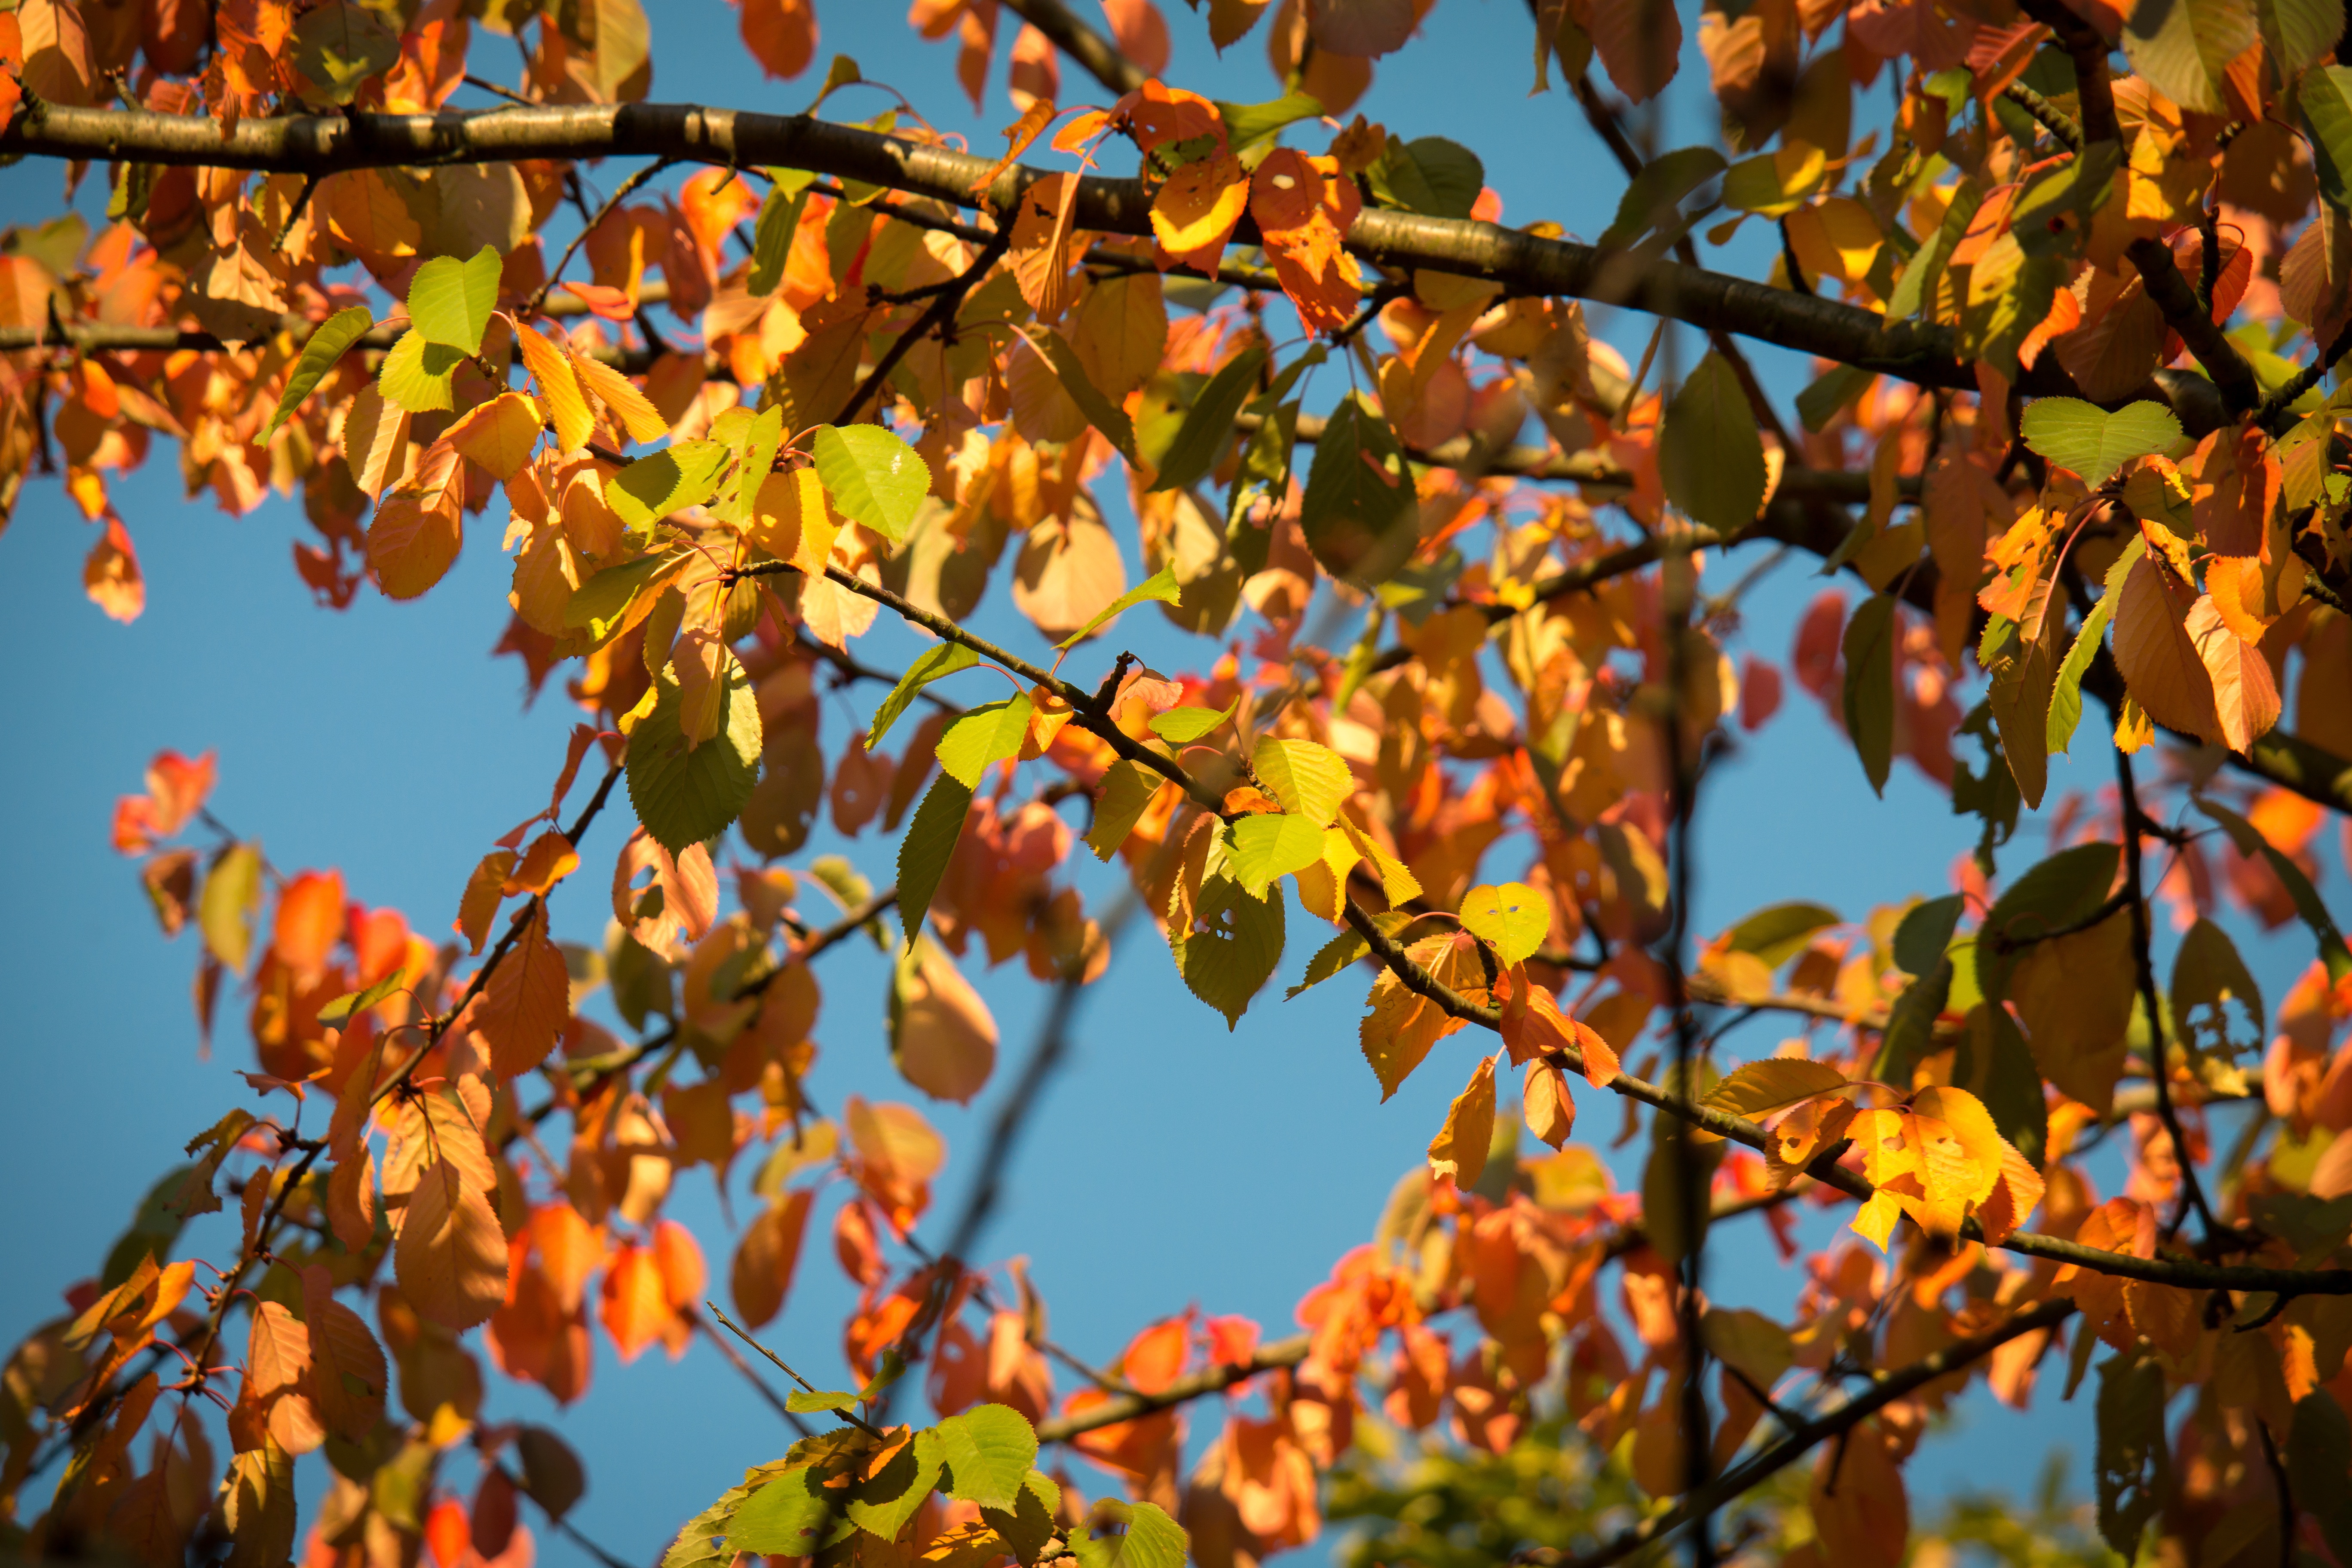
tree, nature, forest, branch, plant, sky, sunlight, leaf, flower, produce, autumn, botany, blue, colorful, season, leaves, gold, shrub, fall color, fall foliage, fall leaves, golden autumn, autumn colours, flowering plant, autumn light, woody plant